Massachusetts Senate's 2nd Essex district

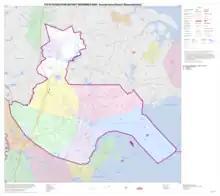
Map of Massachusetts Senate's 2nd Essex district, based on the 2010 United States census.

Massachusetts Senate's 2nd Essex district in the United States is one of 40 legislative districts of the Massachusetts Senate. It covers portions of Essex county. Democrat Joan Lovely of Salem has represented the district since 2013.